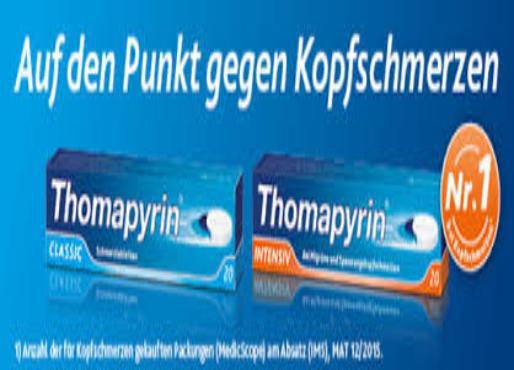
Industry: Medical